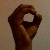
The image shows a hand gesture representing the letter 'O' in Indian Sign Language.